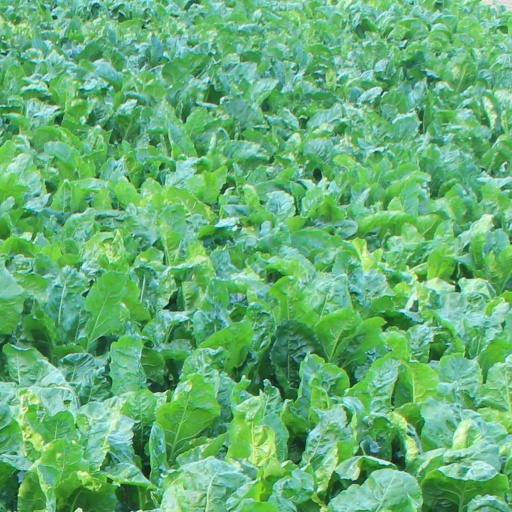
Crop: sugar beet